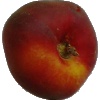
Label: Nectarine Flat 1